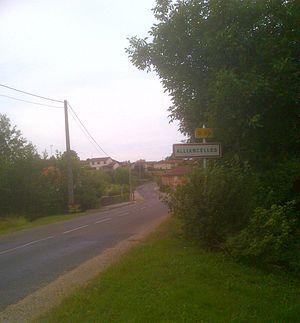
Photographie de l'entrée d'Alliancelles, en arrivant de Sermaize les Bains (Marne, France)
Alliancelles est une commune française située dans le département de la Marne, en région Grand Est. Son territoire est traversé par deux rivières, la Chée et l'Ornain.